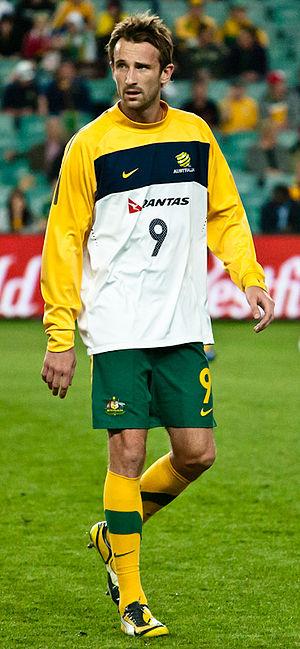
Joshua Blake Kennedy, né le 20 août 1982 à Wodonga, dans l'État de Victoria en Australie, est un joueur de football australien. Cet attaquant, qui a pris sa retraite le 26 juin 2015, fût un international australien de 2006 à 2014.